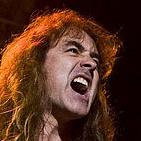
Age: 51